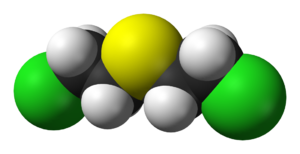
Sennepsgas
Sennepsgas-molekyle som space filling-model.
Sennepsgas er en blistergas med den kemiske formel (ClCH₂CH₂)₂S. Dens kemiske navn er bissulfan. I sin rene form er det en farveløs, lugtfri væske. Navnet kommer fra urenheder, der lugter af sennep, hvidløg eller peberrod.